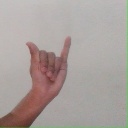
अक्षर: य